SOCATA

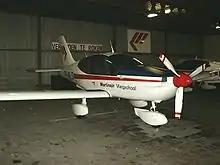
EADS Socata TB 10 Tobago GT owned by Martinair flying school

Consequently, during June 1987, a joint venture, named "TBM International", was established with the aim of completing development of the TBM 700 design and to perform the manufacture of the new aircraft; the ownership of the joint venture was divided between Mooney and SOCATA's then parent company, Aérospatiale. A pair of separate production lines for the TBM 700 were planned, one located at Mooney's facility in Kerrville, Texas, which was intended to cater to the American market, and the other based at SOCATA's factory in Tarbes, which was set to produce aircraft for customers throughout the rest of the world. However, during the late 1980s and early 1990s, Mooney was afflicted by persistent fiscal shortfalls; consequently, in May 1991, Mooney chose to withdraw from participation in the joint venture, leaving SOCATA as the primary company involved in the programme.